Piper Alpha

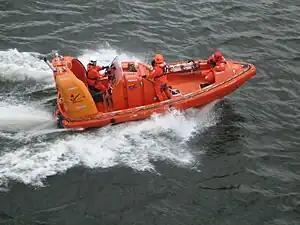

Vessels that were close to Piper Alpha at the moment of the first explosion included MSV "Tharos", a large semi-submersible firefighting, diving/rescue, and accommodation vessel; standby safety vessel MV "Silver Pit", who immediately sent her fast rescue boat towards Piper; "Maersk Cutter", which started dousing the drilling floor of Piper with her fire monitors as early as ten minutes after the blast; "Lowland Cavalier", which had no monitors but immediately deployed a workboat; and converted supply ship "Sandhaven", which was the standby vessel for "Santa Fe 135", a semi-submersible drilling rig several miles away, and had her fast rescue craft in the water minutes after she spotted the first fire on Piper Alpha. Other vessels that attended the operation later were "Loch Shuna", "Maersk Logger" and "Maersk Leader". Overall, 11 fast rescue crafts (FRC) from nearby vessels were involved in the rescue operations.